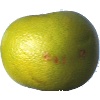
Label: pomelo_sweetie